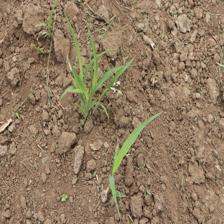
Label: Sorghum